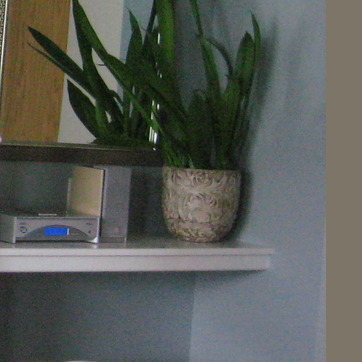
Material: ceramic